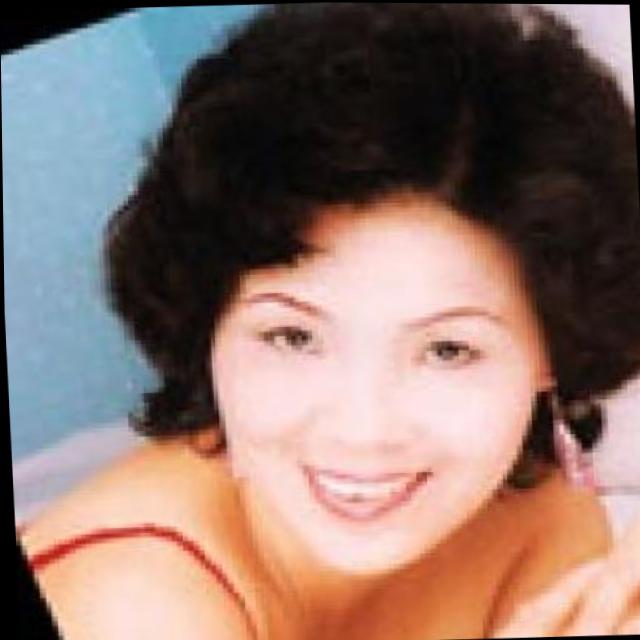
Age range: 45-64